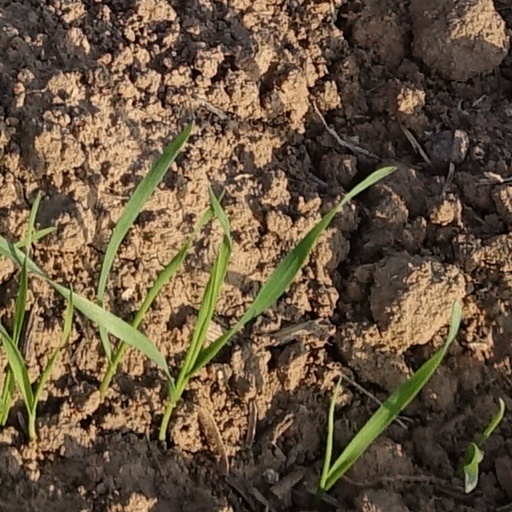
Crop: wheat